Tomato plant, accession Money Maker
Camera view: vertical (180 deg); turntable rotation: 210 degrees
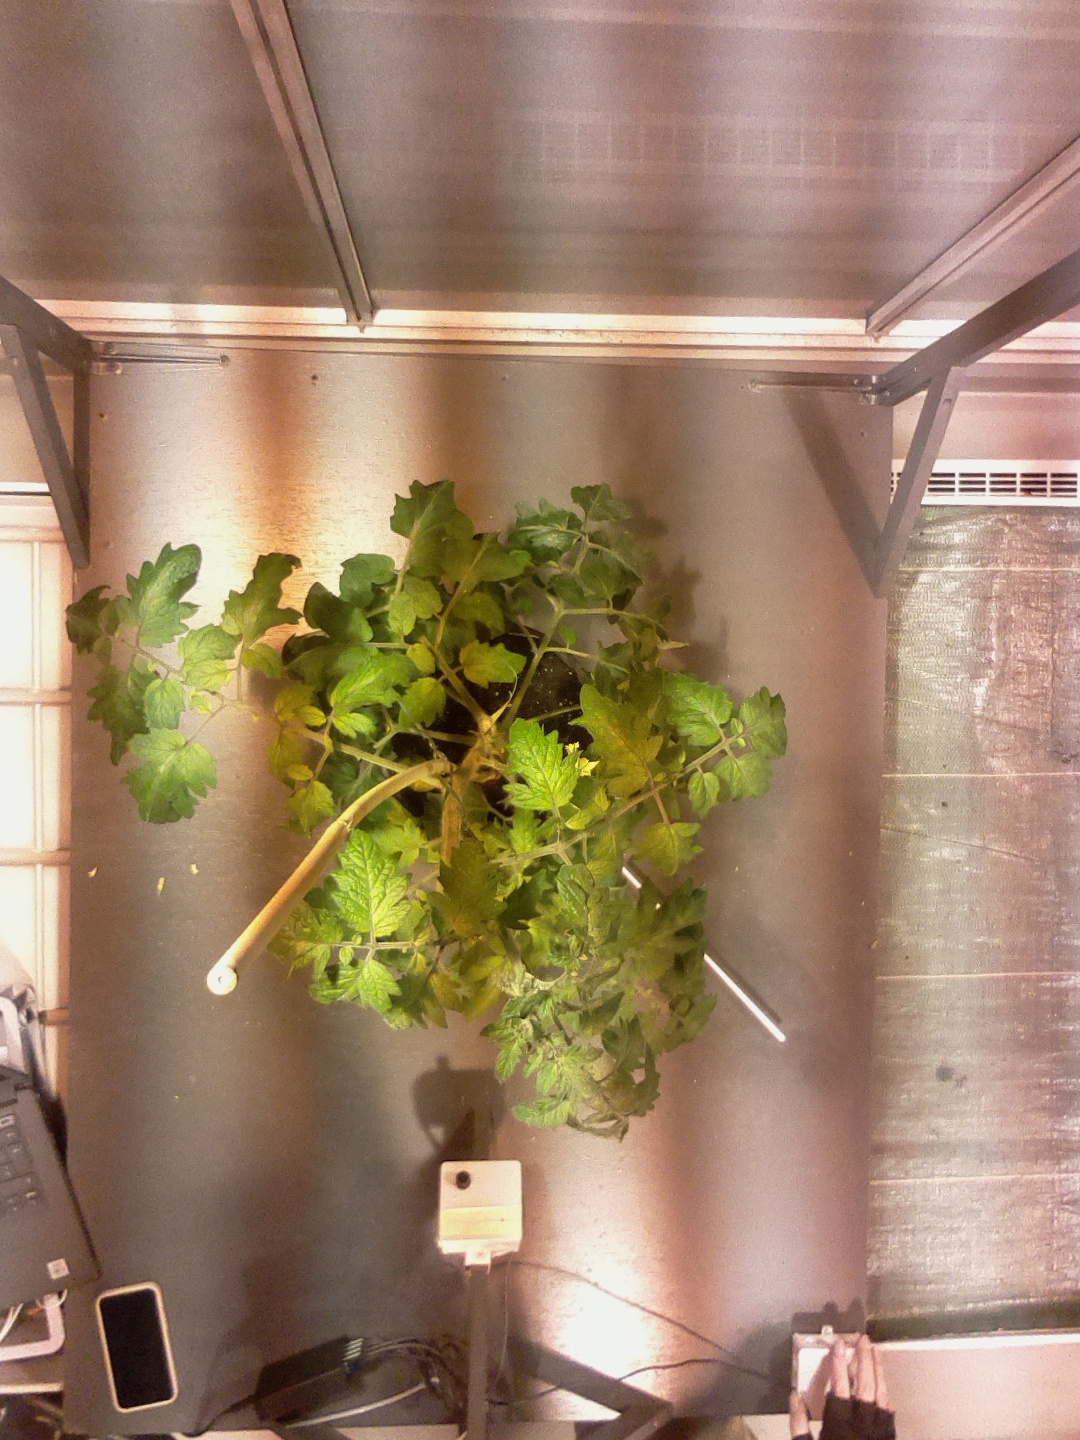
BBCH growth stage 69: End of flowering, 90%-100% of flowers open, more petals falling